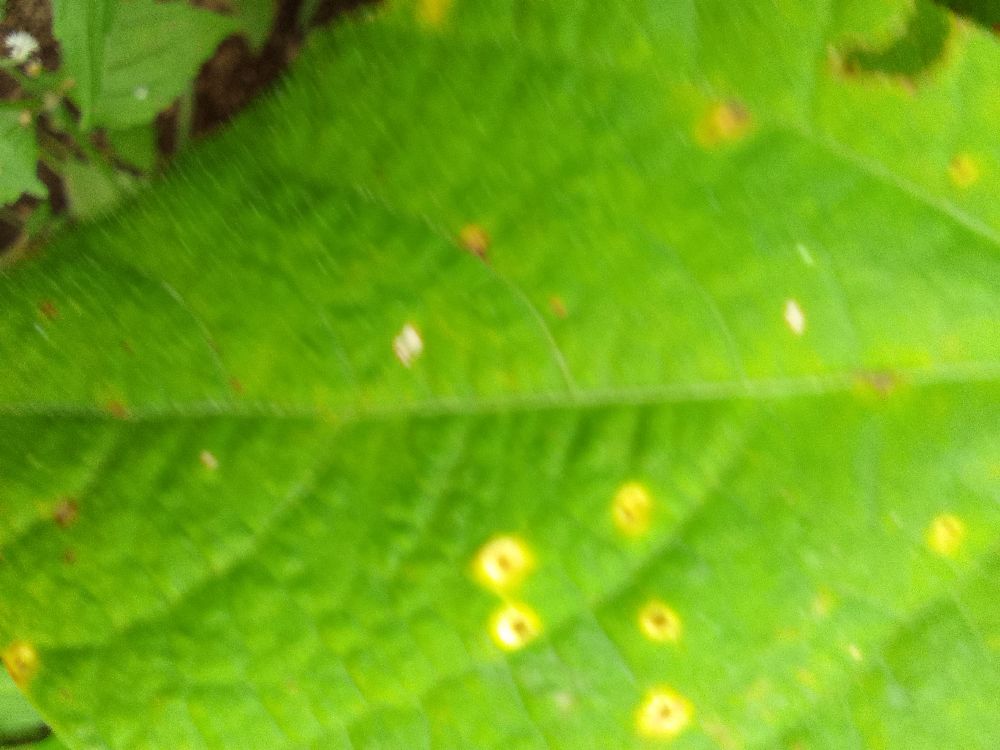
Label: rust